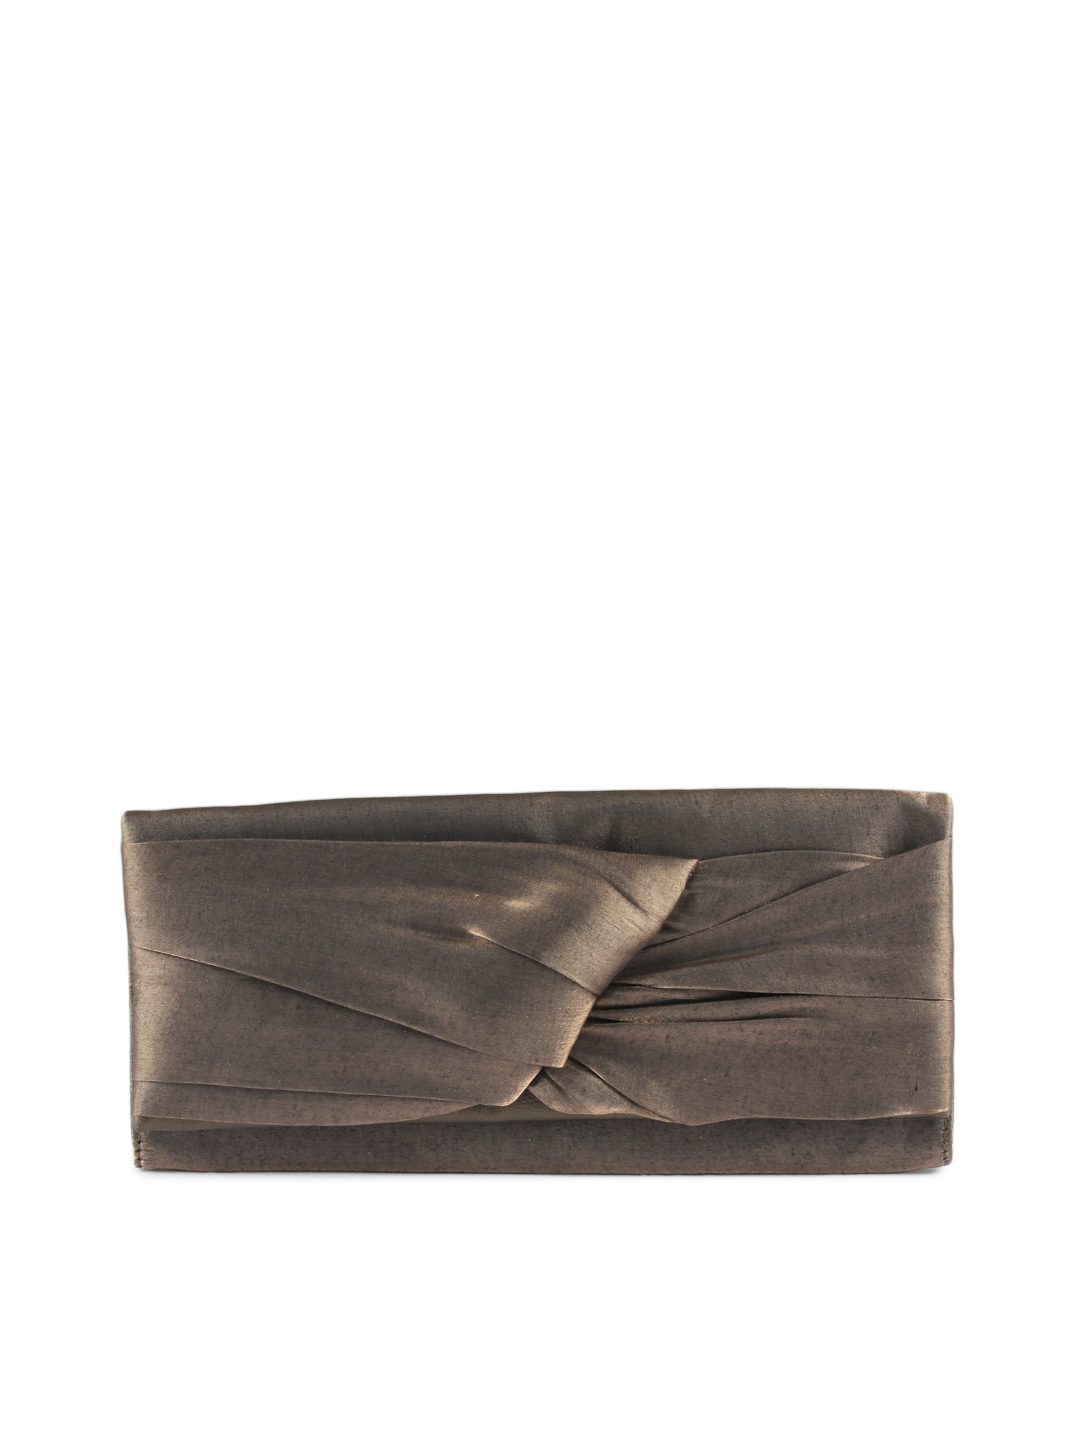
Baggit Women Brown Purse
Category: Accessories / Bags / Clutches
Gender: Women
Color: Brown
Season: Summer 2012
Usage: Casual